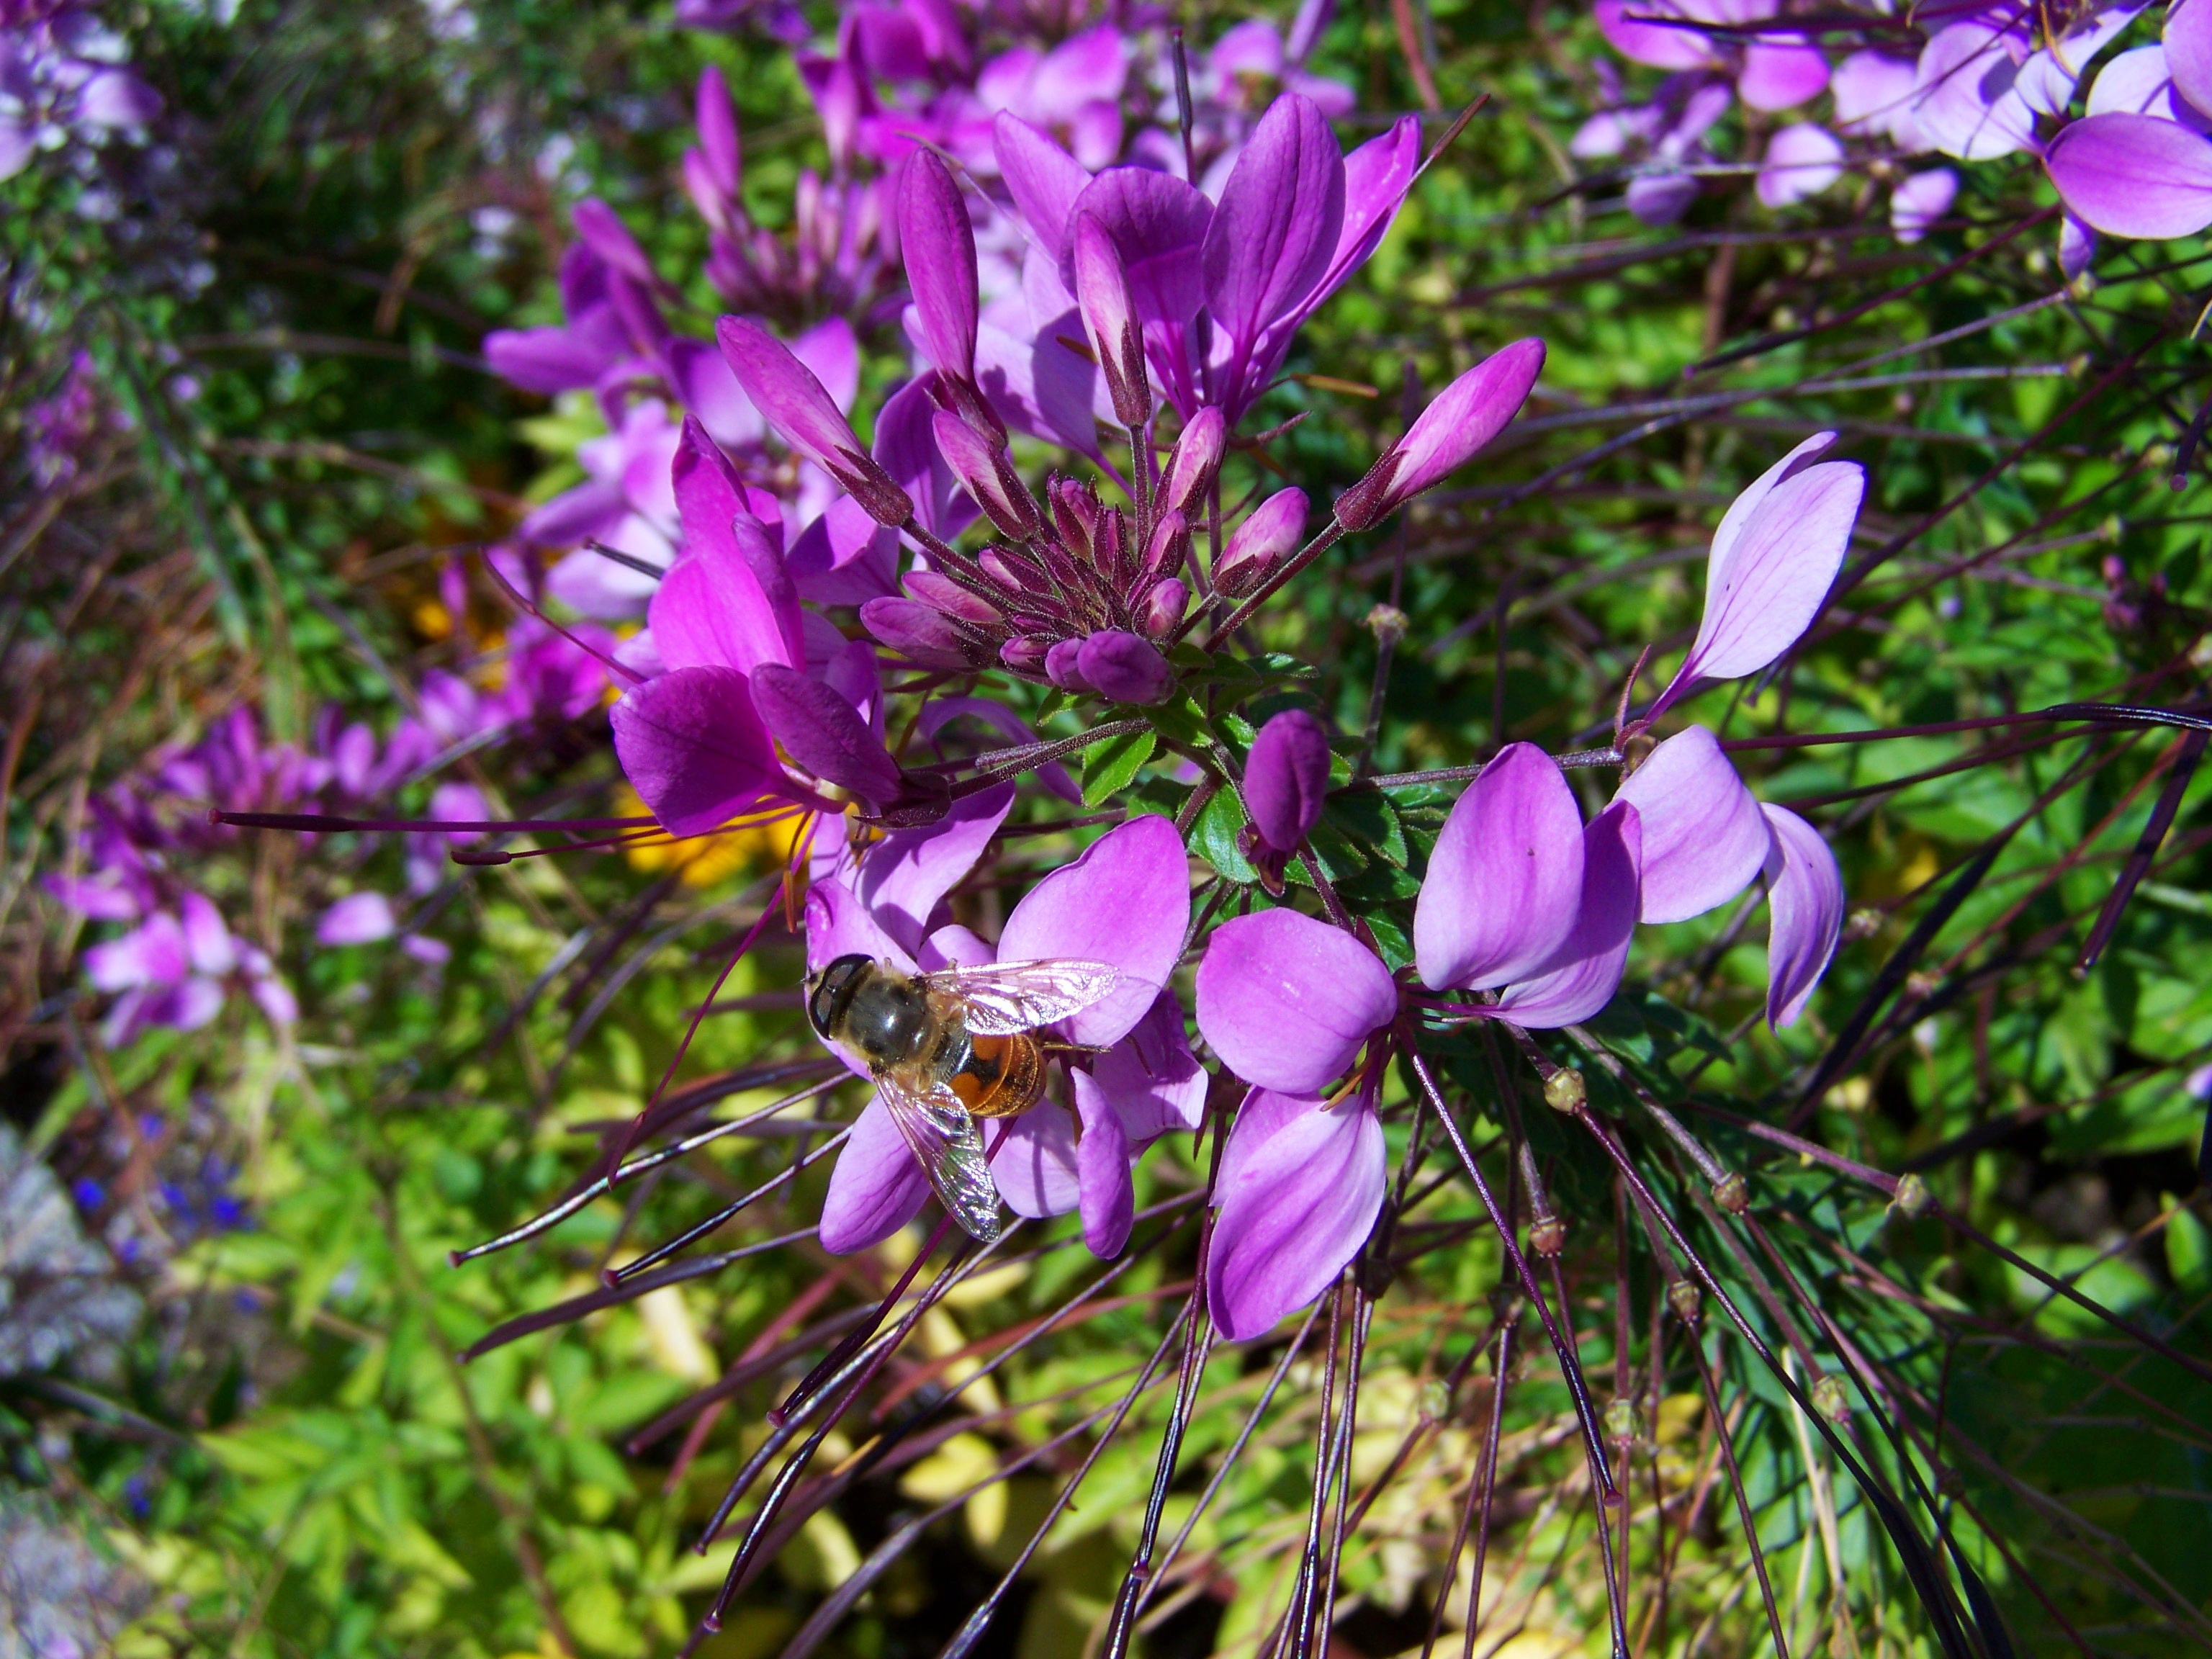
nature, blossom, plant, meadow, flower, summer, pollination, spring, insect, botany, garden, flora, wildflower, shrub, bee, purple flower, nectar, macro photography, flowering plant, wild world, land plant